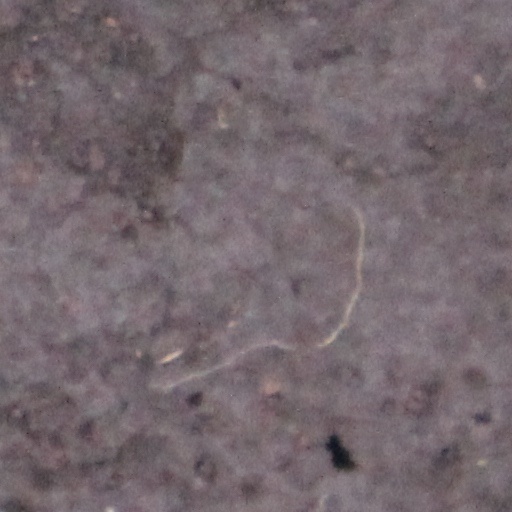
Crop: wheat